Tuvalu national football team

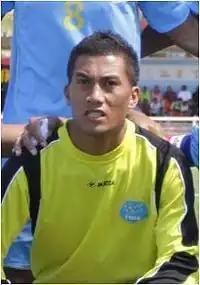
Katepu Sieni is Tuvalu's most capped player with 16 appearances.

Coaching team at the 2023 Pacific Games: Lisati Tulimanu (Assistant Coach), Joshua Tapasei (Team Manager), Etimoni Timuani (Trainer).